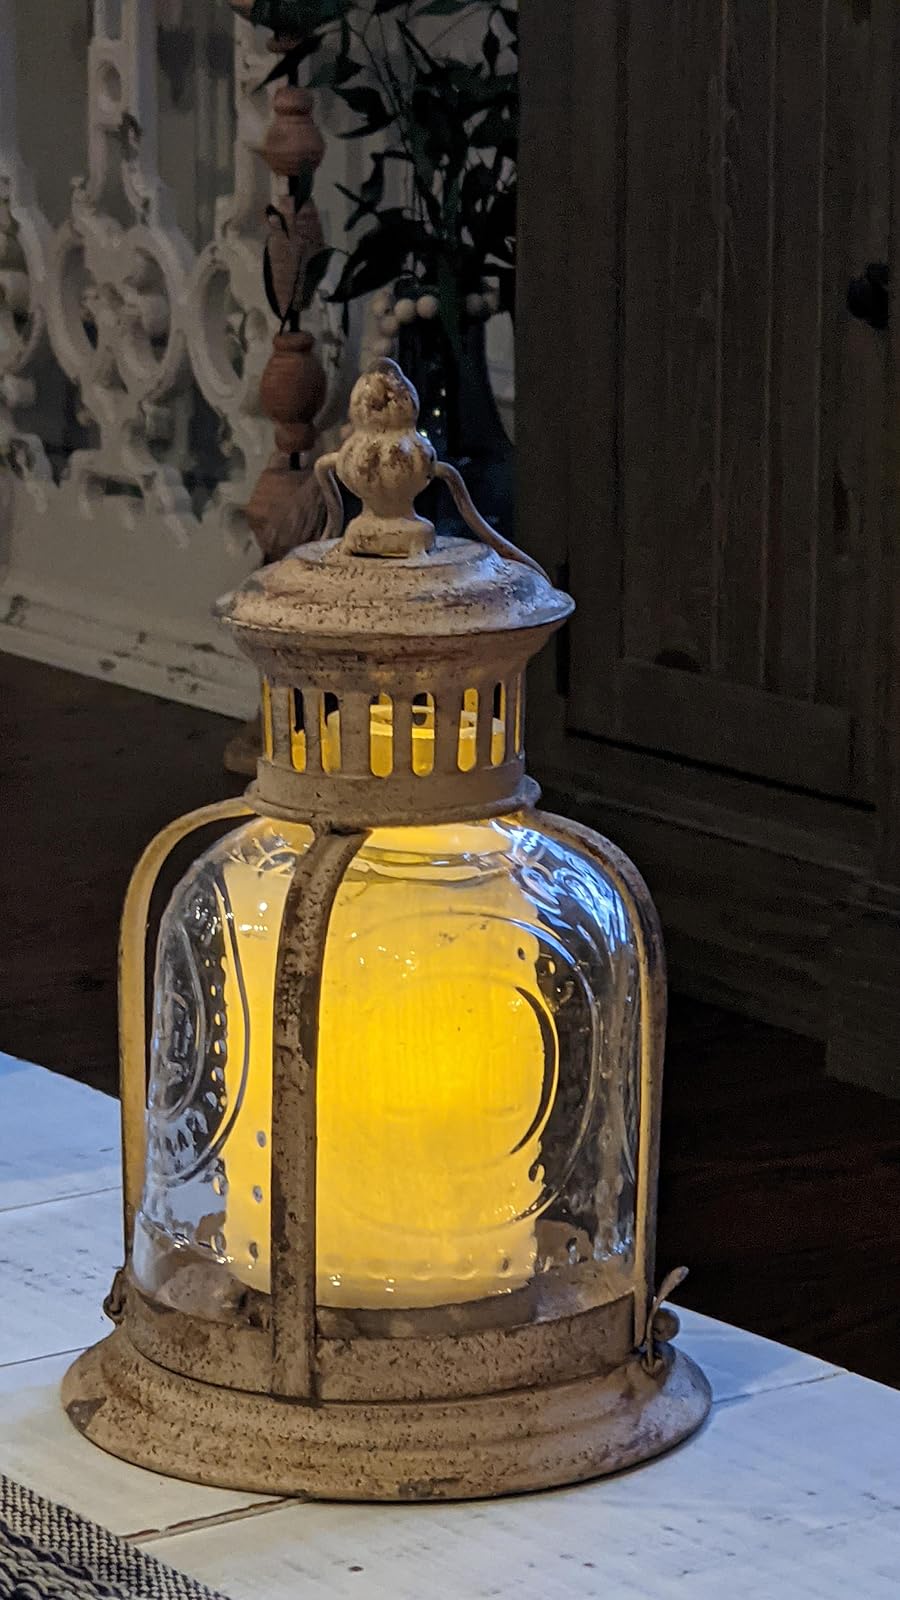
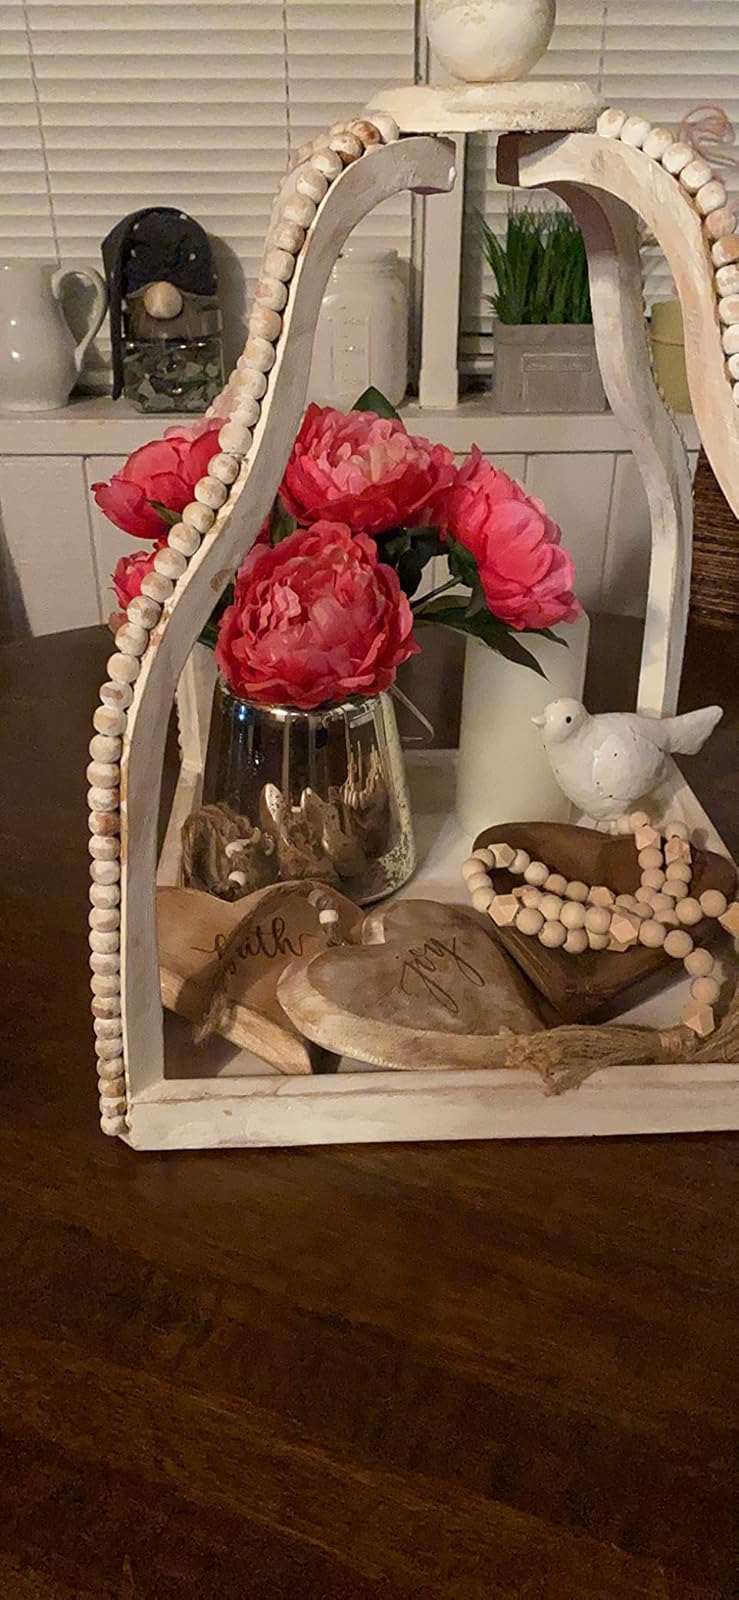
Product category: lantern
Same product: no